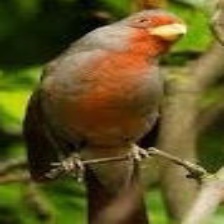
Species: PYRRHULOXIA
Scientific name: CARDINALIS SINUATUS